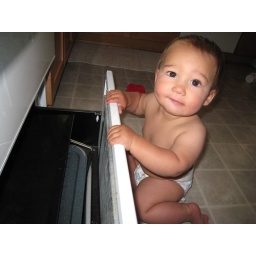
Max proud that he was able to open the drawer under the oven